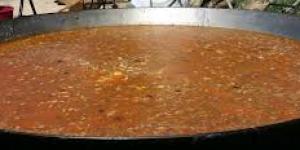
sartane